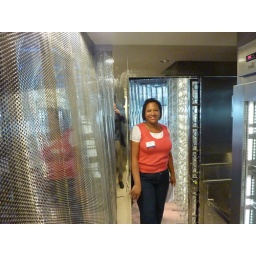
Inside the wine wall in the main dining room. That's Celebrity Cruises President &amp;amp; CEO Dan Hanrahan taking the photo.